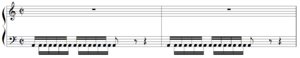
Anton Reicha - premier sujet de la fugue n°18 des 36 fugues, op.36
Les Trente-six fugues constituent un recueil de pièces pour piano-forte composées par Antoine Reicha, de 1797 à 1803, et publiées à Vienne en 1805. Elles présentent un « nouveau système » pour la composition des fugues. L'ensemble porte parfois le numéro d'op.36 dans le catalogue des œuvres du compositeur tchèque.